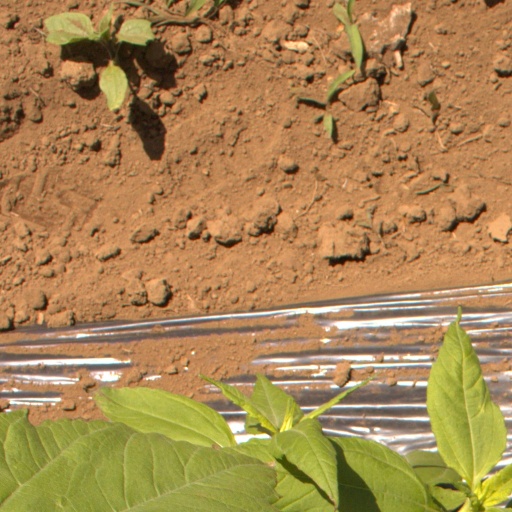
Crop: Jerusalem artichoke